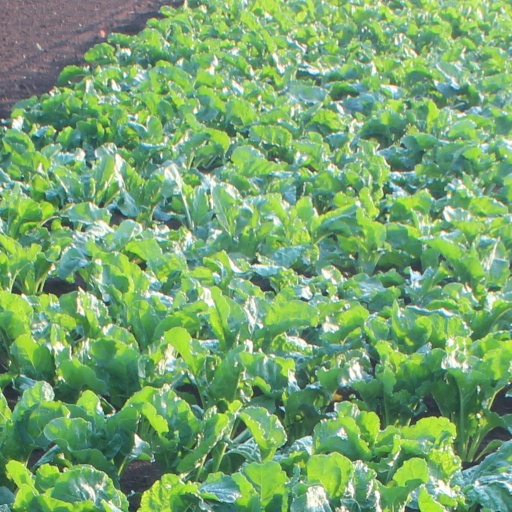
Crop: sugar beet